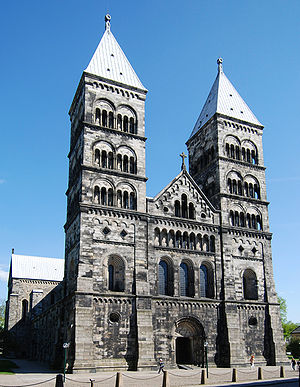
Lund Domkirke
Lund Domkirke
Lund Domkirke er Nordens største metropolitankirke. Grundlagt omkring 1100 og muliggjort ved generøse donationer fra Knud den Hellige.